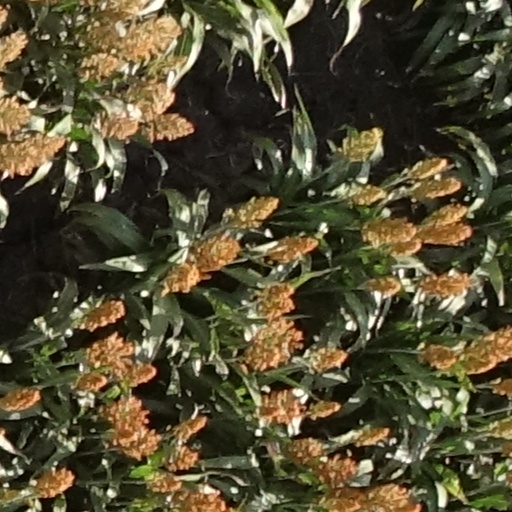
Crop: sorghum